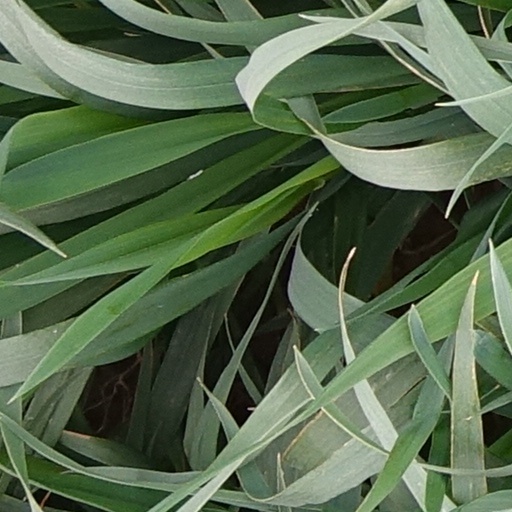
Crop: wheat